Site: brandenburg
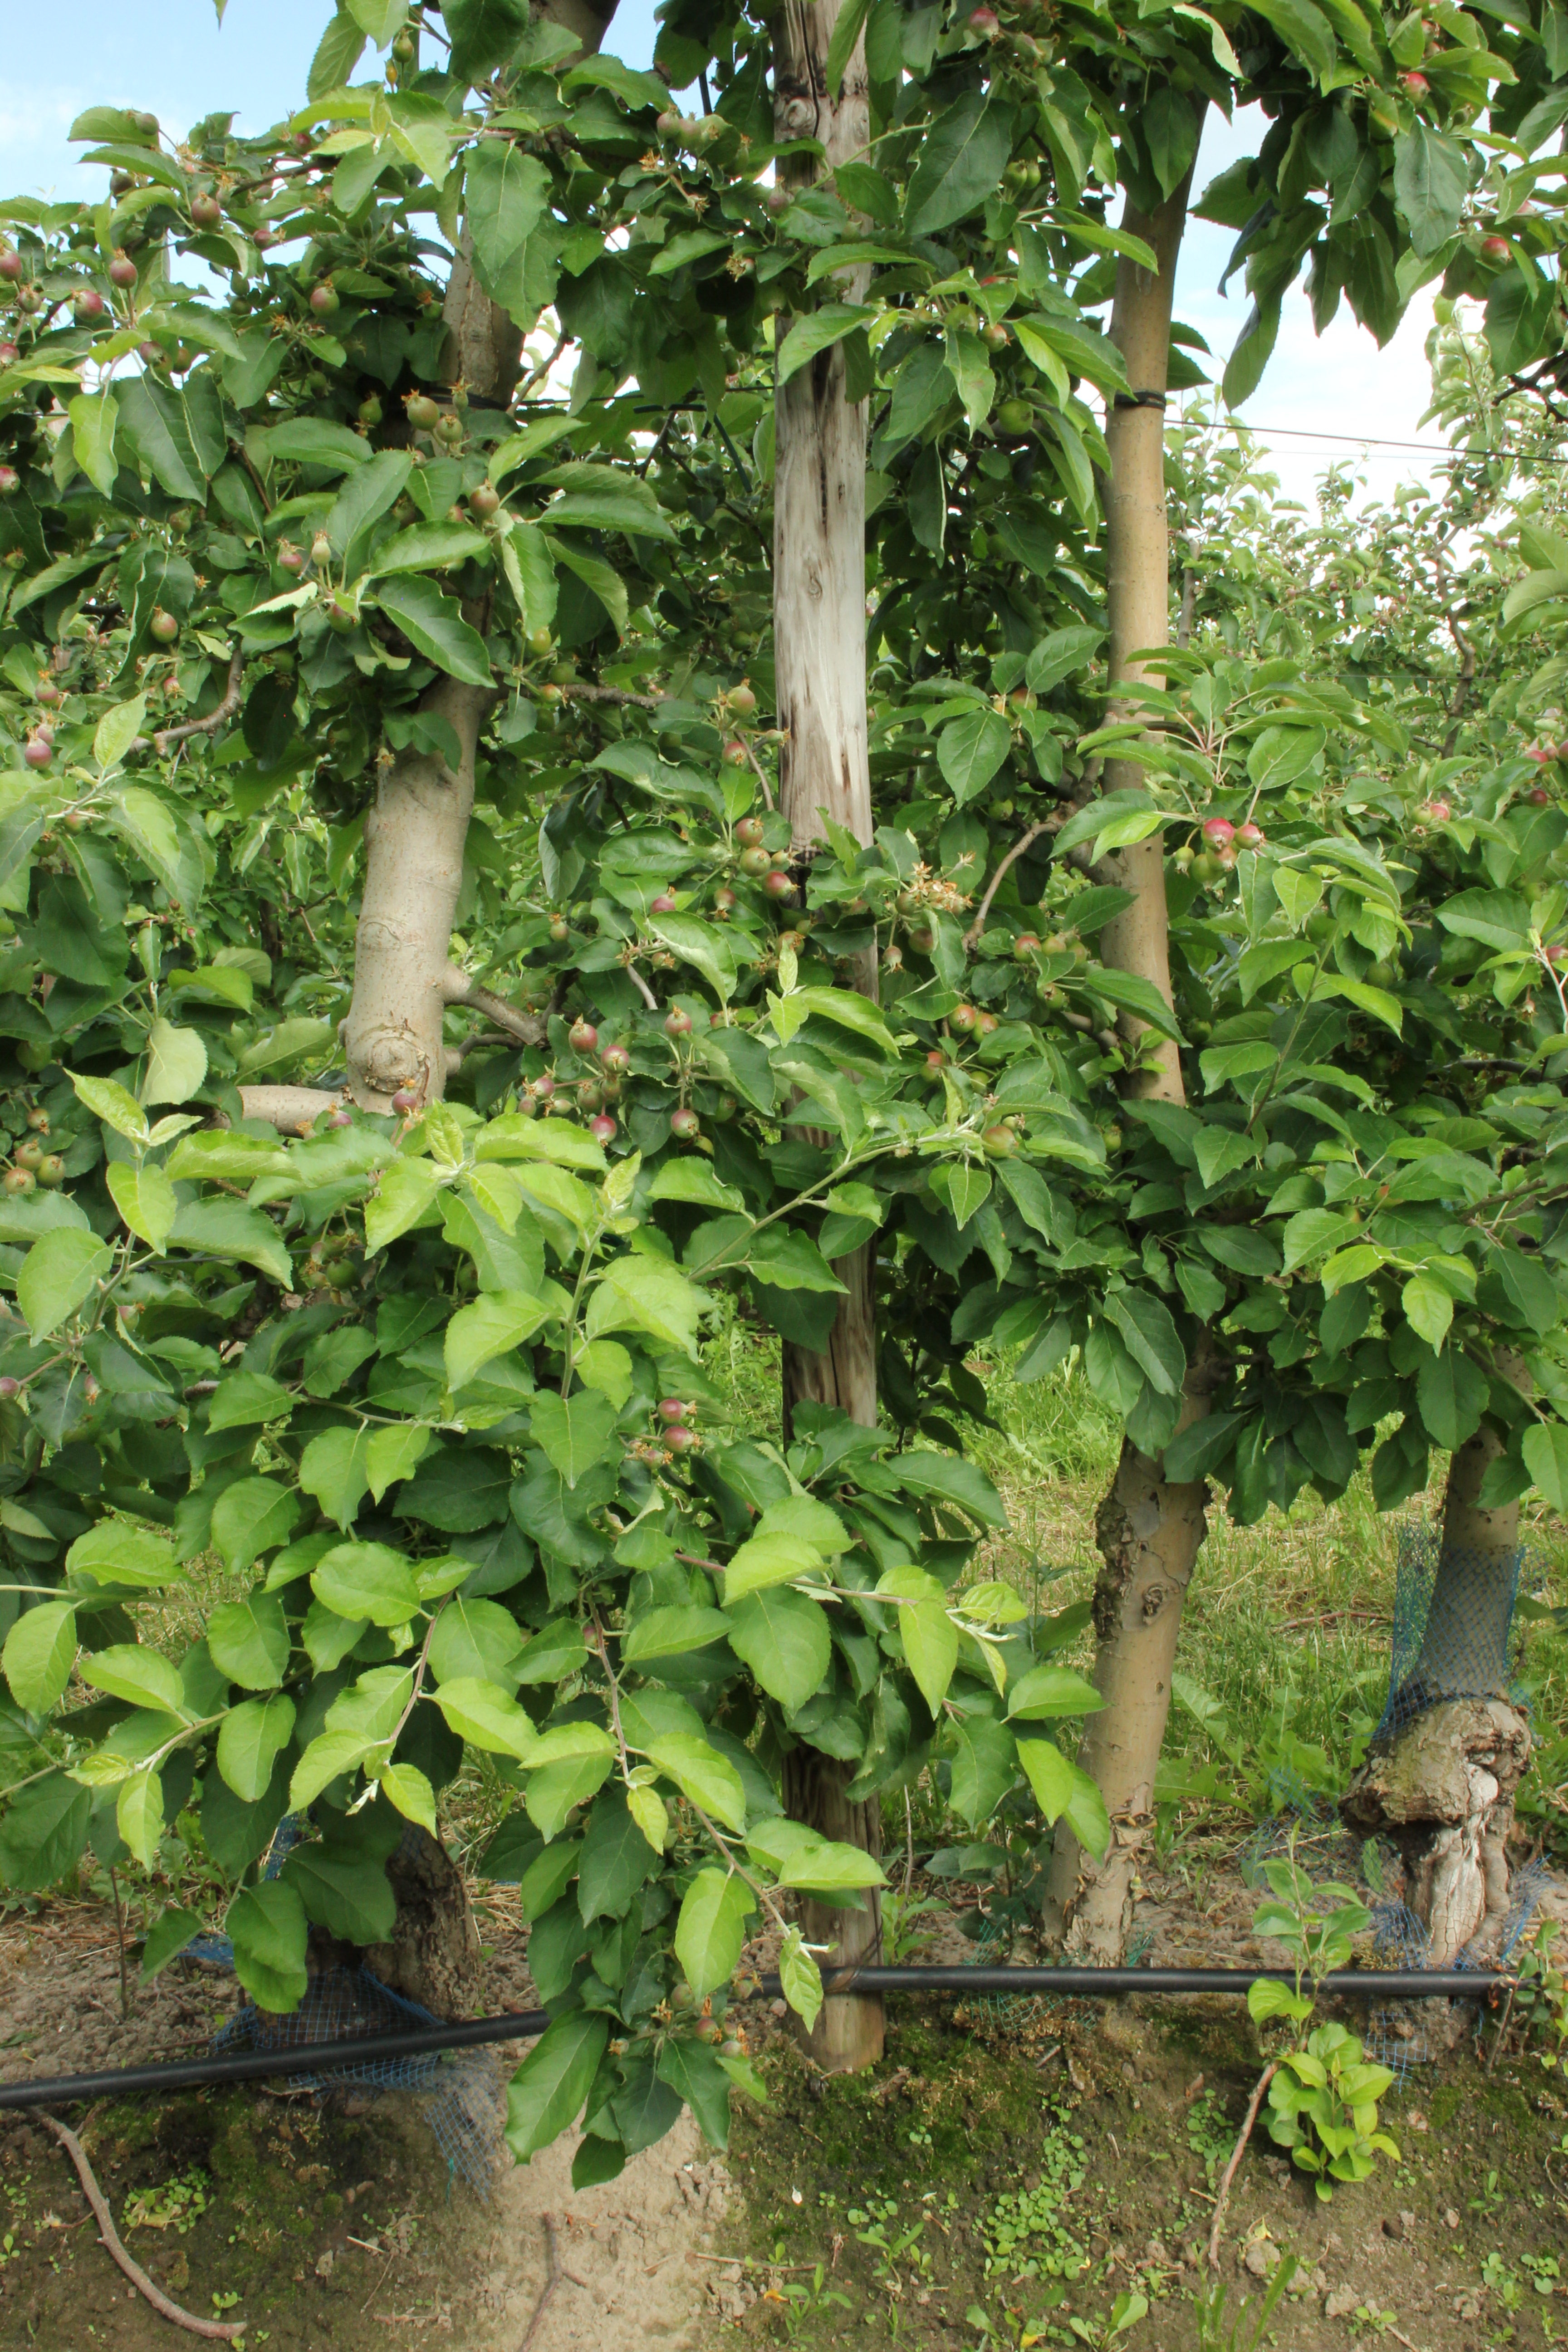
Growth stage (BBCH 72): Development of fruit